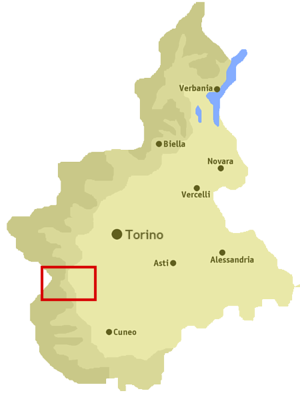
Le val Pô est une vallée du Piémont située dans la province de Coni. Elle fait partie de la communauté de montagne des vallées du Viso.